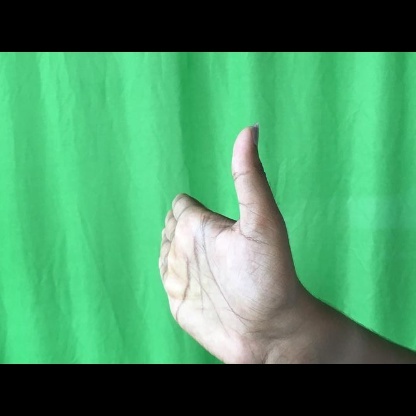
Mudra: Ardhachandran